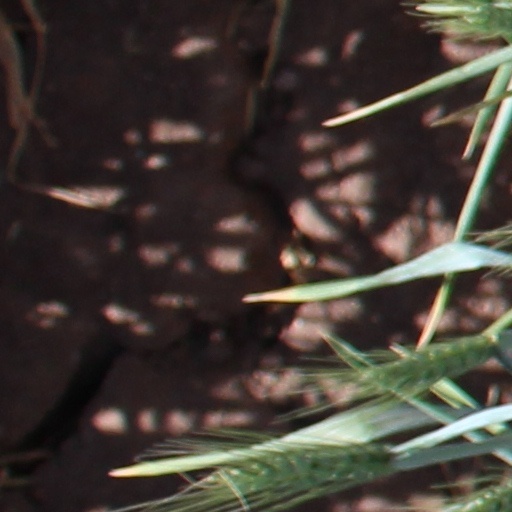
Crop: wheat